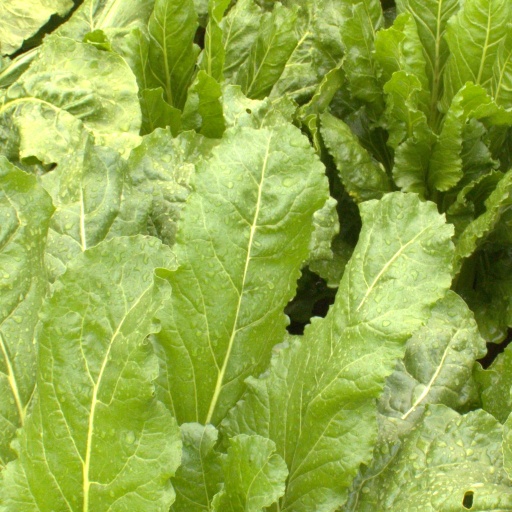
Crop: sugar beet